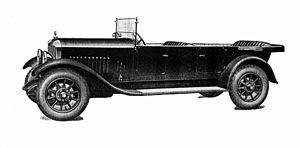
Selve Automobilwerke AG était un constructeur automobile allemand de 1919 à 1934.